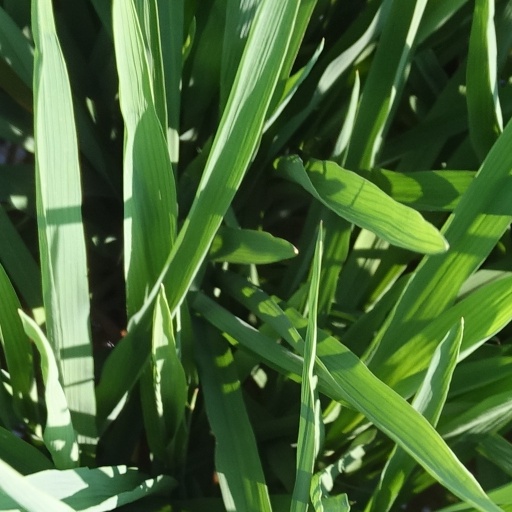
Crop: rice